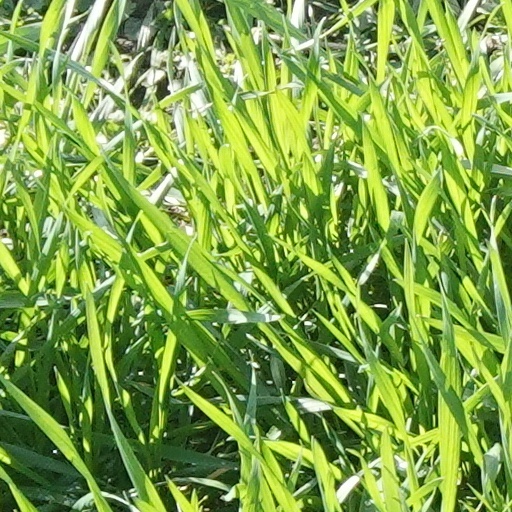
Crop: wheat